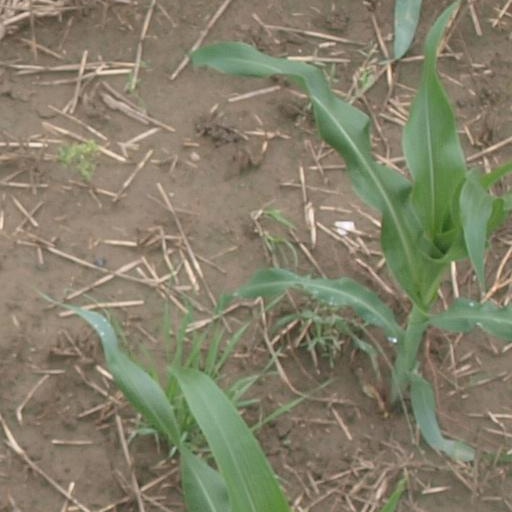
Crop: maize; corn